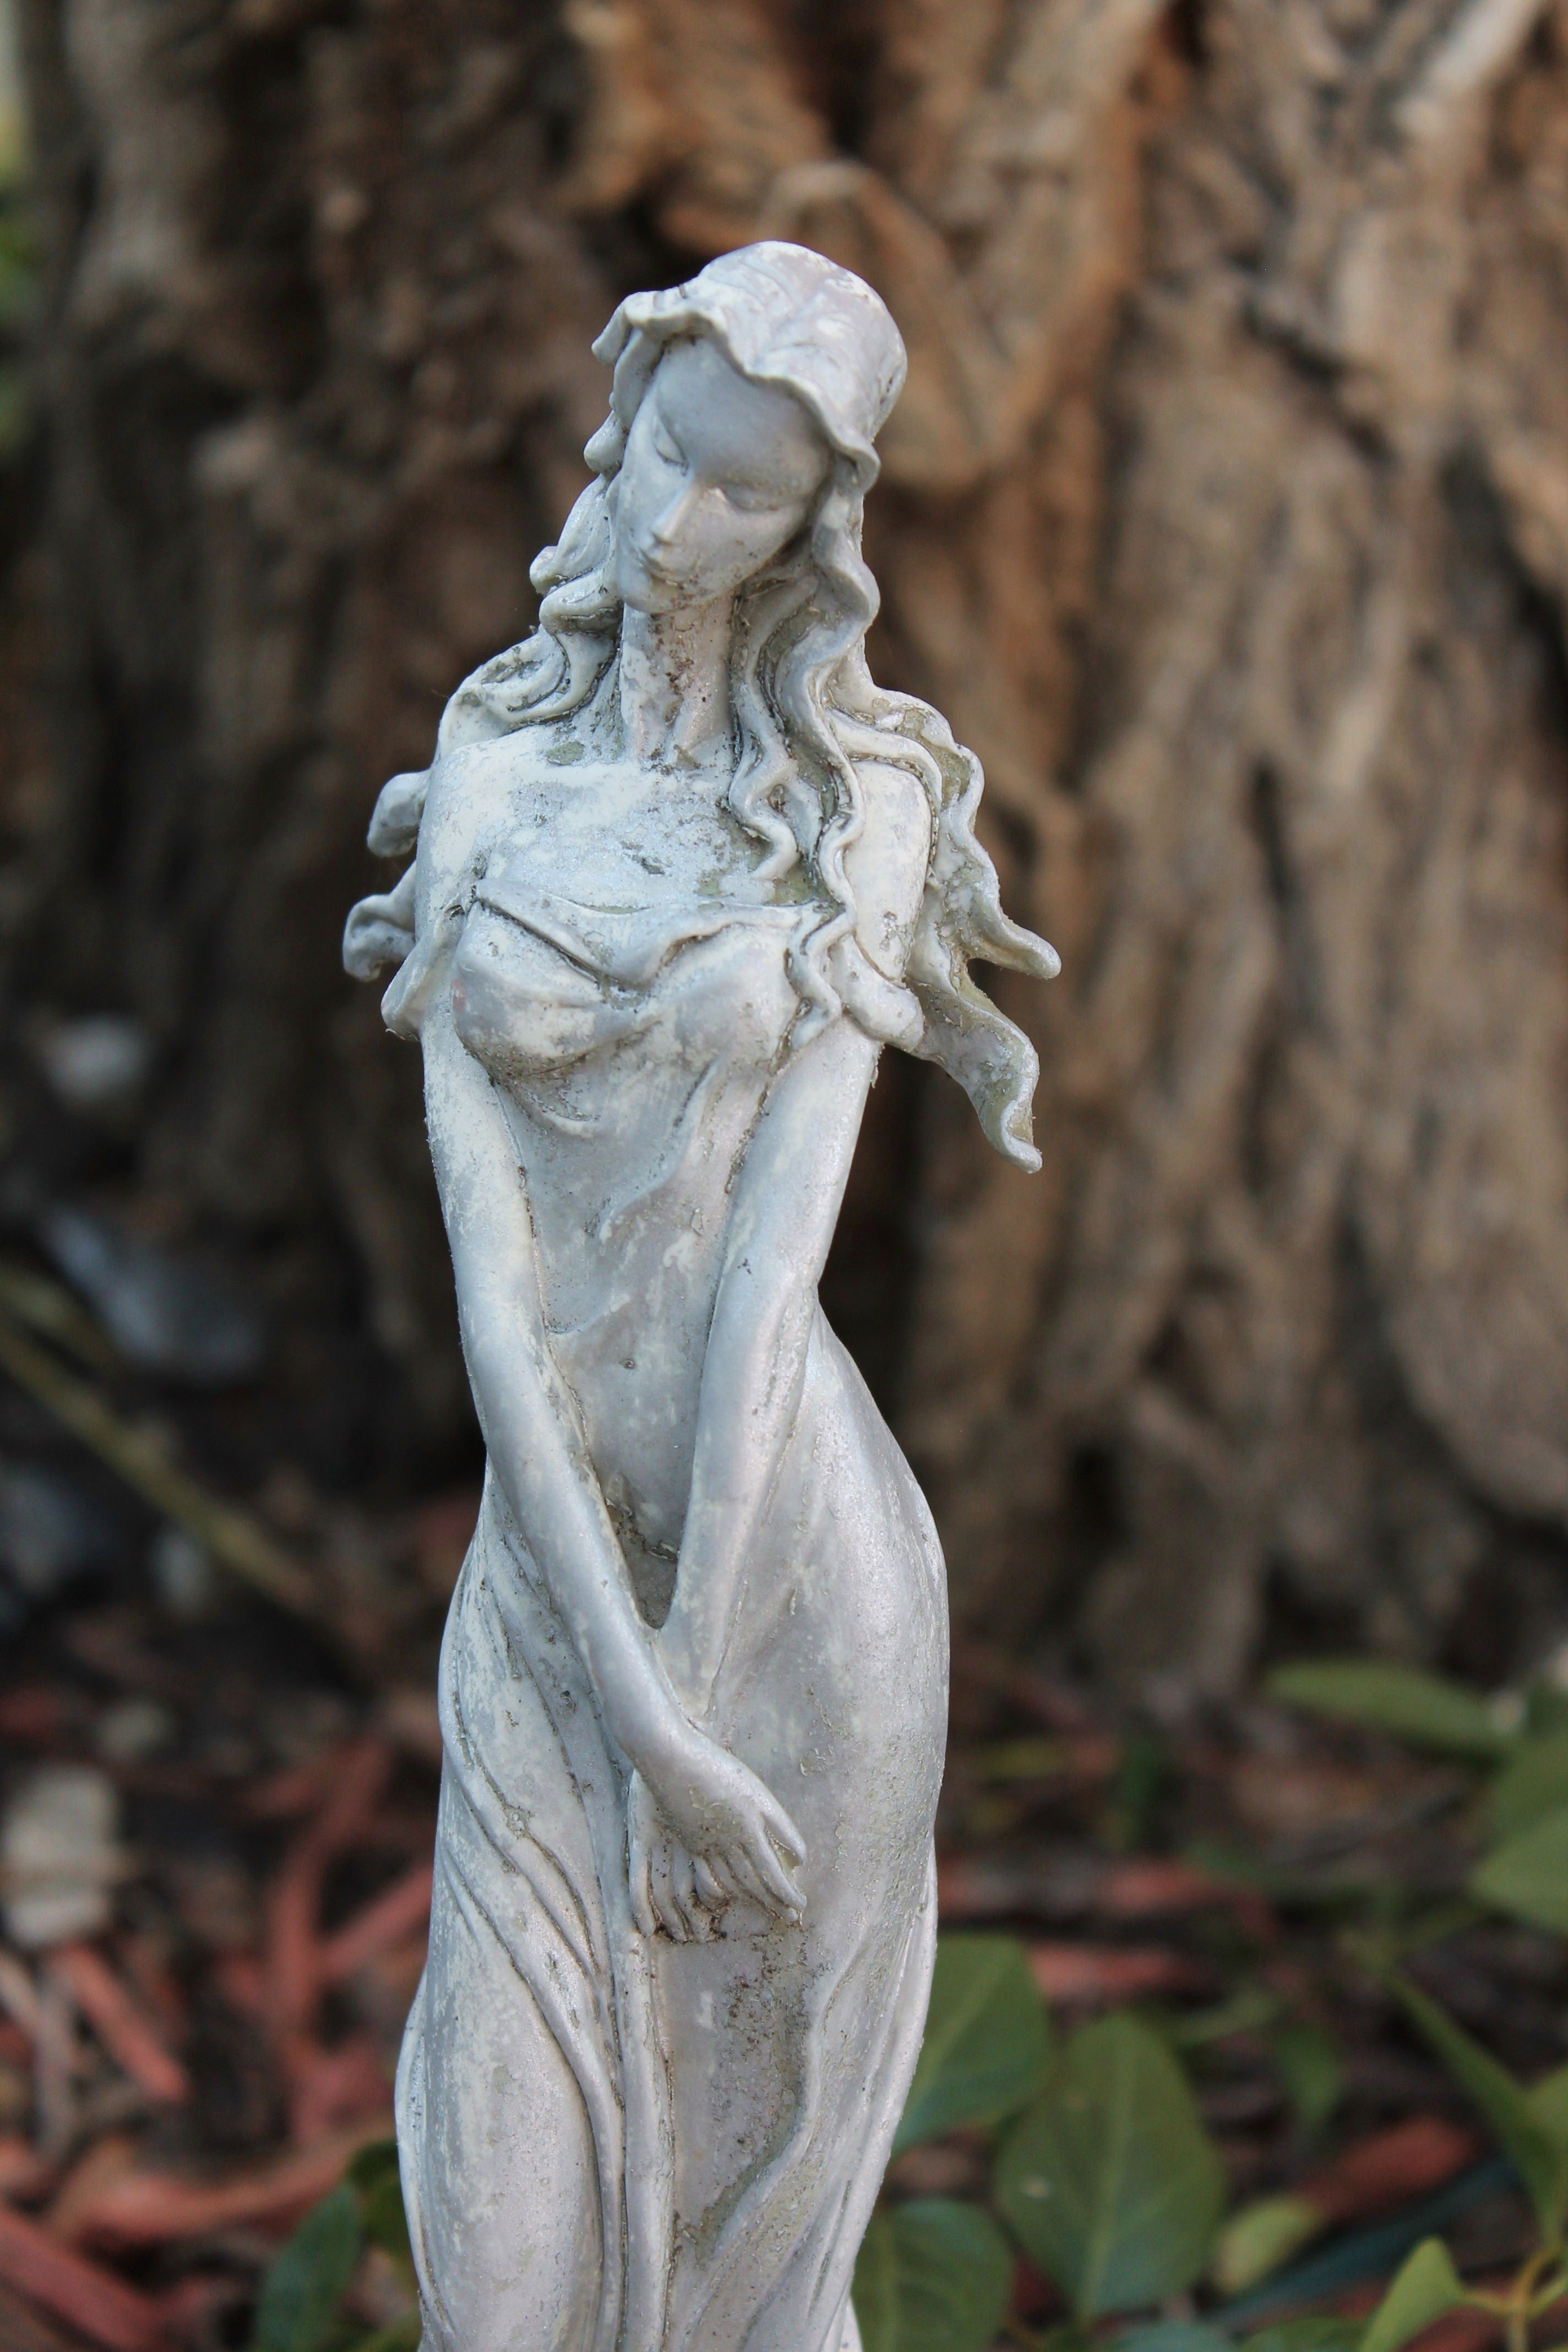
tree, nature, outdoor, woman, stone, monument, female, statue, decoration, human, garden, spiritual, sculpture, art, design, serenity, beautiful, carving, goddess, nature spirits, stone carving, free spirit, mother earth, landscape design, ancient history, elementals